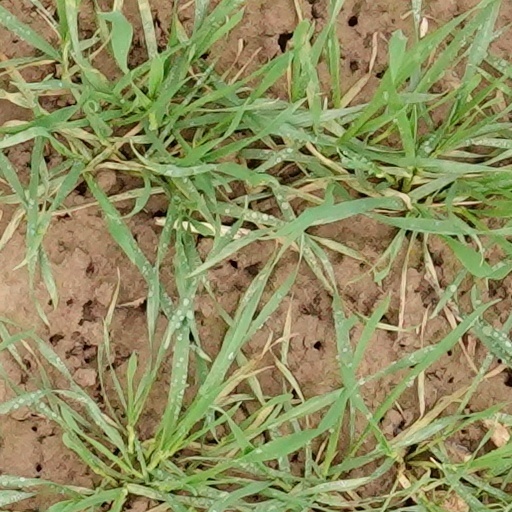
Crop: wheat